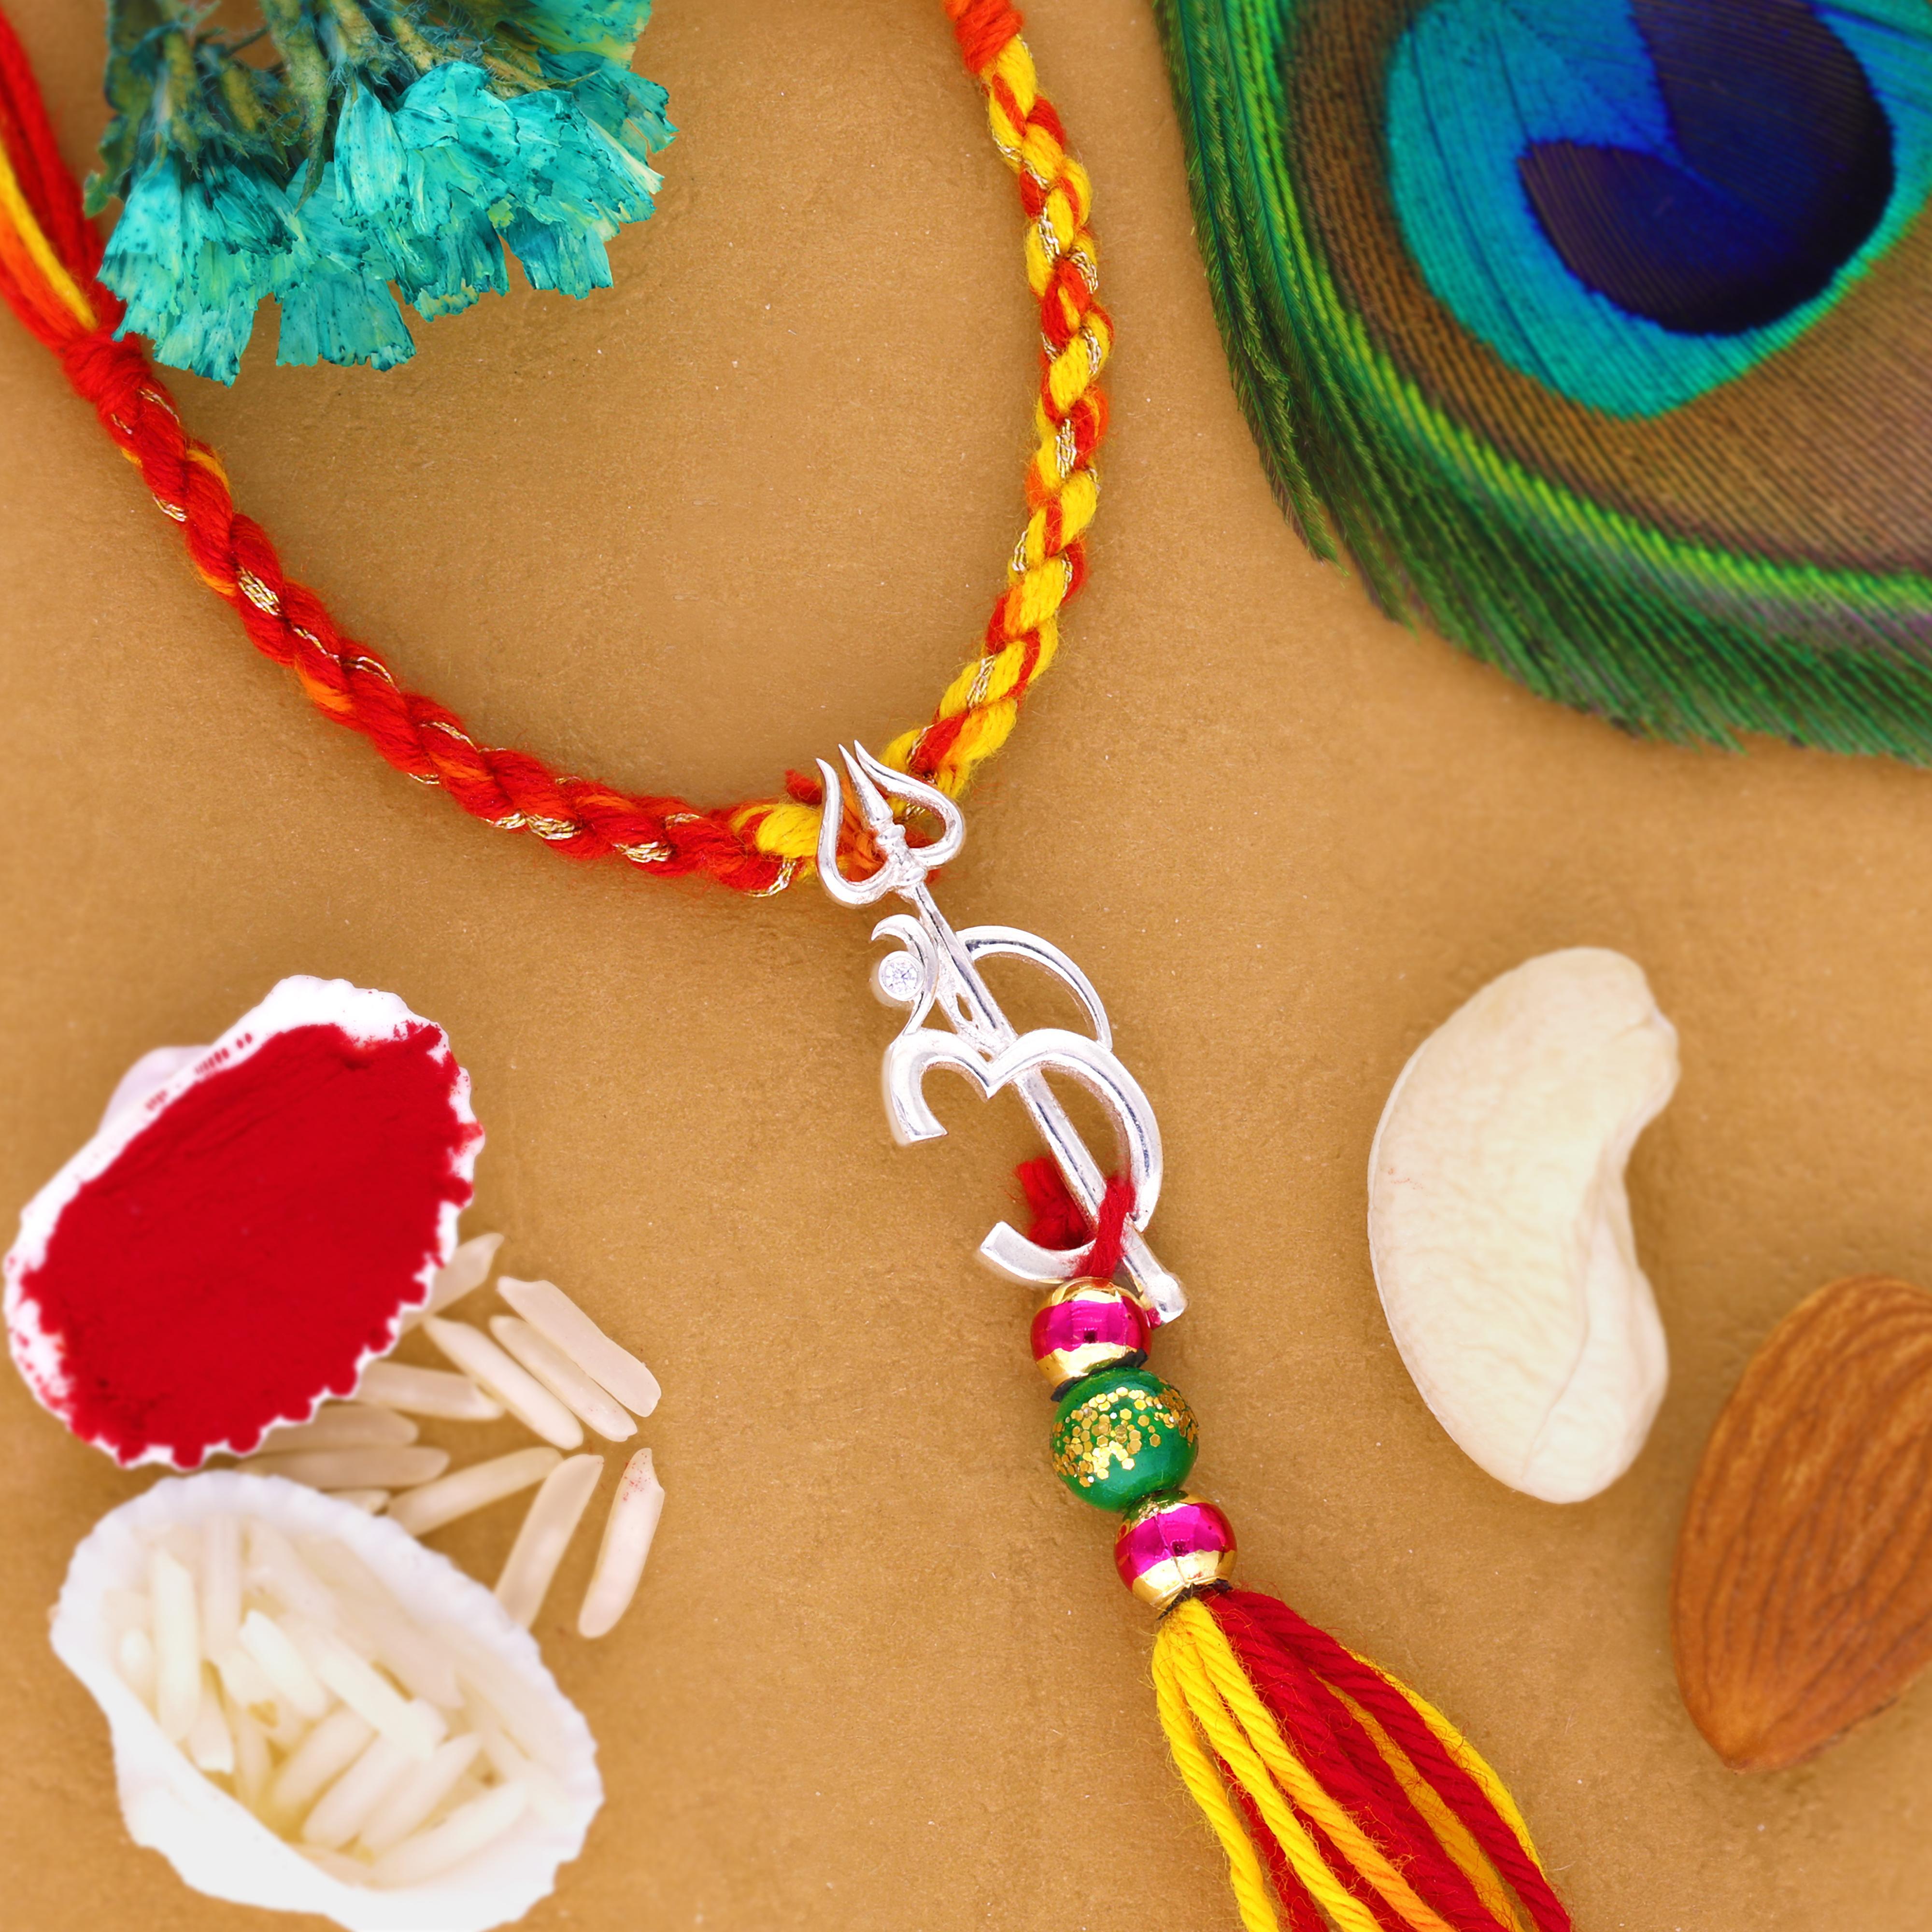
Om Trishul Lumba
Type: Rakhis
Brand: DEESSA
Price: Rs. 701
 Elegantly crafted by Brand DEESSA, the 92.5 Sterling Silver Rakhi is a timeless expression of sibling bond. Meticulously designed with intricate patterns, this exquisite Rakhi captures the essence of tradition and modernity. Made from premium 92.5 Sterling silver, it exudes a brilliant luster that symbolizes the enduring love between brothers and sisters. The delicate thread, adorned with the shimmering silver centerpiece, embodies the sacred connection shared on this auspicious occasion. With a blend of artistry and sentiment, the DEESSA Sterling Silver Rakhi is a cherished token that beautifully intertwines tradition with contemporary aesthetics, making it a perfect adornment for your brother's wrist and a heartfelt celebration of your unbreakable bond.
Features: Exquisite Craftsmanship: The DEESSA 92.5 Sterling Silver Rakhi, available on Amazon, showcases impeccable craftsmanship with its intricate design and attention to detail.,Premium Material: Made from genuine 92.5 Sterling silver, this Rakhi radiates a stunning brilliance, symbolizing the enduring sibling bond that deserves nothing but the best.,Modern Elegance: Combining traditional symbolism with contemporary aesthetics, the Rakhi captures the essence of tradition while adding a touch of modern elegance to the celebratory occasion.,Thoughtful Gift: The DEESSA Sterling Silver Rakhi makes for a thoughtful and cherished gift, encapsulating the sentiments of love and care that siblings share, perfect for commemorating Raksha Bandhan.,Lasting Symbol: With its durable construction and timeless design, this Rakhi is not only a symbol of affectionate connection but also a lasting keepsake that your brother will proudly wear, treasuring the memories it represents.
Included: 1-Rakhi-with-Roli-Chawal